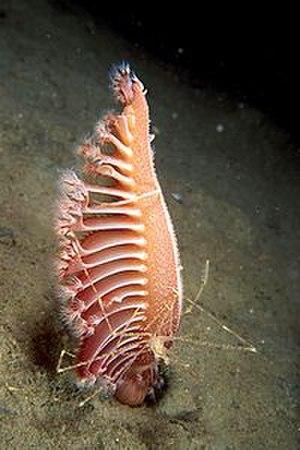
Les pennatules forment une famille de cnidaires marin fixés sur le substrat. Ce sont des animaux filtreurs planctonivores en forme de plume.
Pennatula est un genre d'animaux de l'embranchement des cnidaires. Ces animaux sont fixés sur un substrat.
La microphagie suspensivore est un mode d'alimentation qui consiste à se nourrir d'organismes de très petite taille ou de particules organiques alimentaires en les filtrant du milieu aquatique dans lesquelles ils sont en suspension.